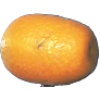
Label: kumquats